Bobby Floyd (musician)

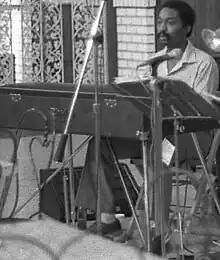
Floyd in 1979

Bobby Floyd (born December 24, 1954) is an American pianist, organist, keyboardist, bandleader, and composer. Starting in the 1980s, he began a decades-long association with the Columbus Jazz Orchestra. His playing style has been influenced by his church upbringing, and by pianist Erroll Garner.